Health data

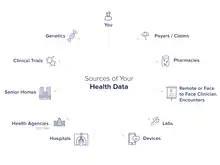
Sources of health data

Prior to recent technological advances, most health data were collected within health care systems. As individuals move through health care systems, they interact with health care providers and this interaction produces health information. These touch points include clinics/physician offices, pharmacies, payers/insurance companies, hospitals, laboratories, and senior homes. Information is also collected through participation in clinical trials, health agency surveys, medical devices, and genomic testing. This information, once recorded, becomes health data. This data typically includes a record of services received, conditions of those services, and clinical outcomes consequent of those services. For example, a blood draw may be a service received, a white blood cell count may be a condition of that service, and a reported measurement of white blood cells may be an outcome of that service. Information also frequently collected and found in medical records includes, administrative and billing data, patient demographic information, progress notes, vital signs, medications diagnoses, immunization dates, allergies, and lab results.